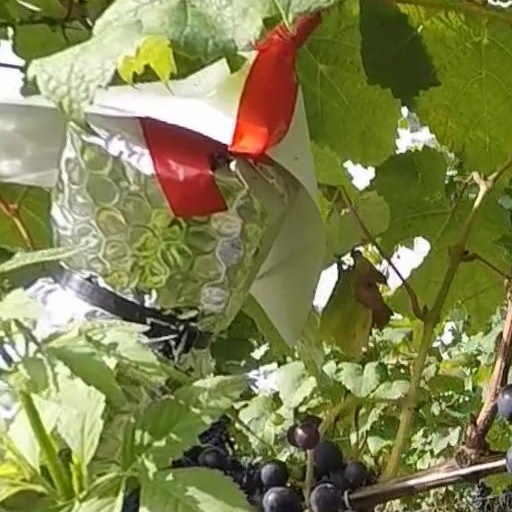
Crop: grape